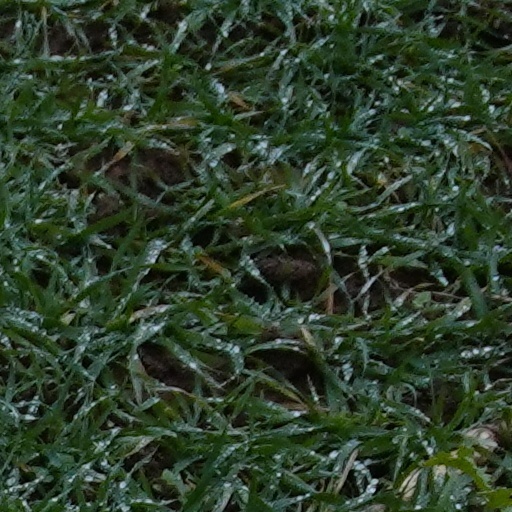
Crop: wheat